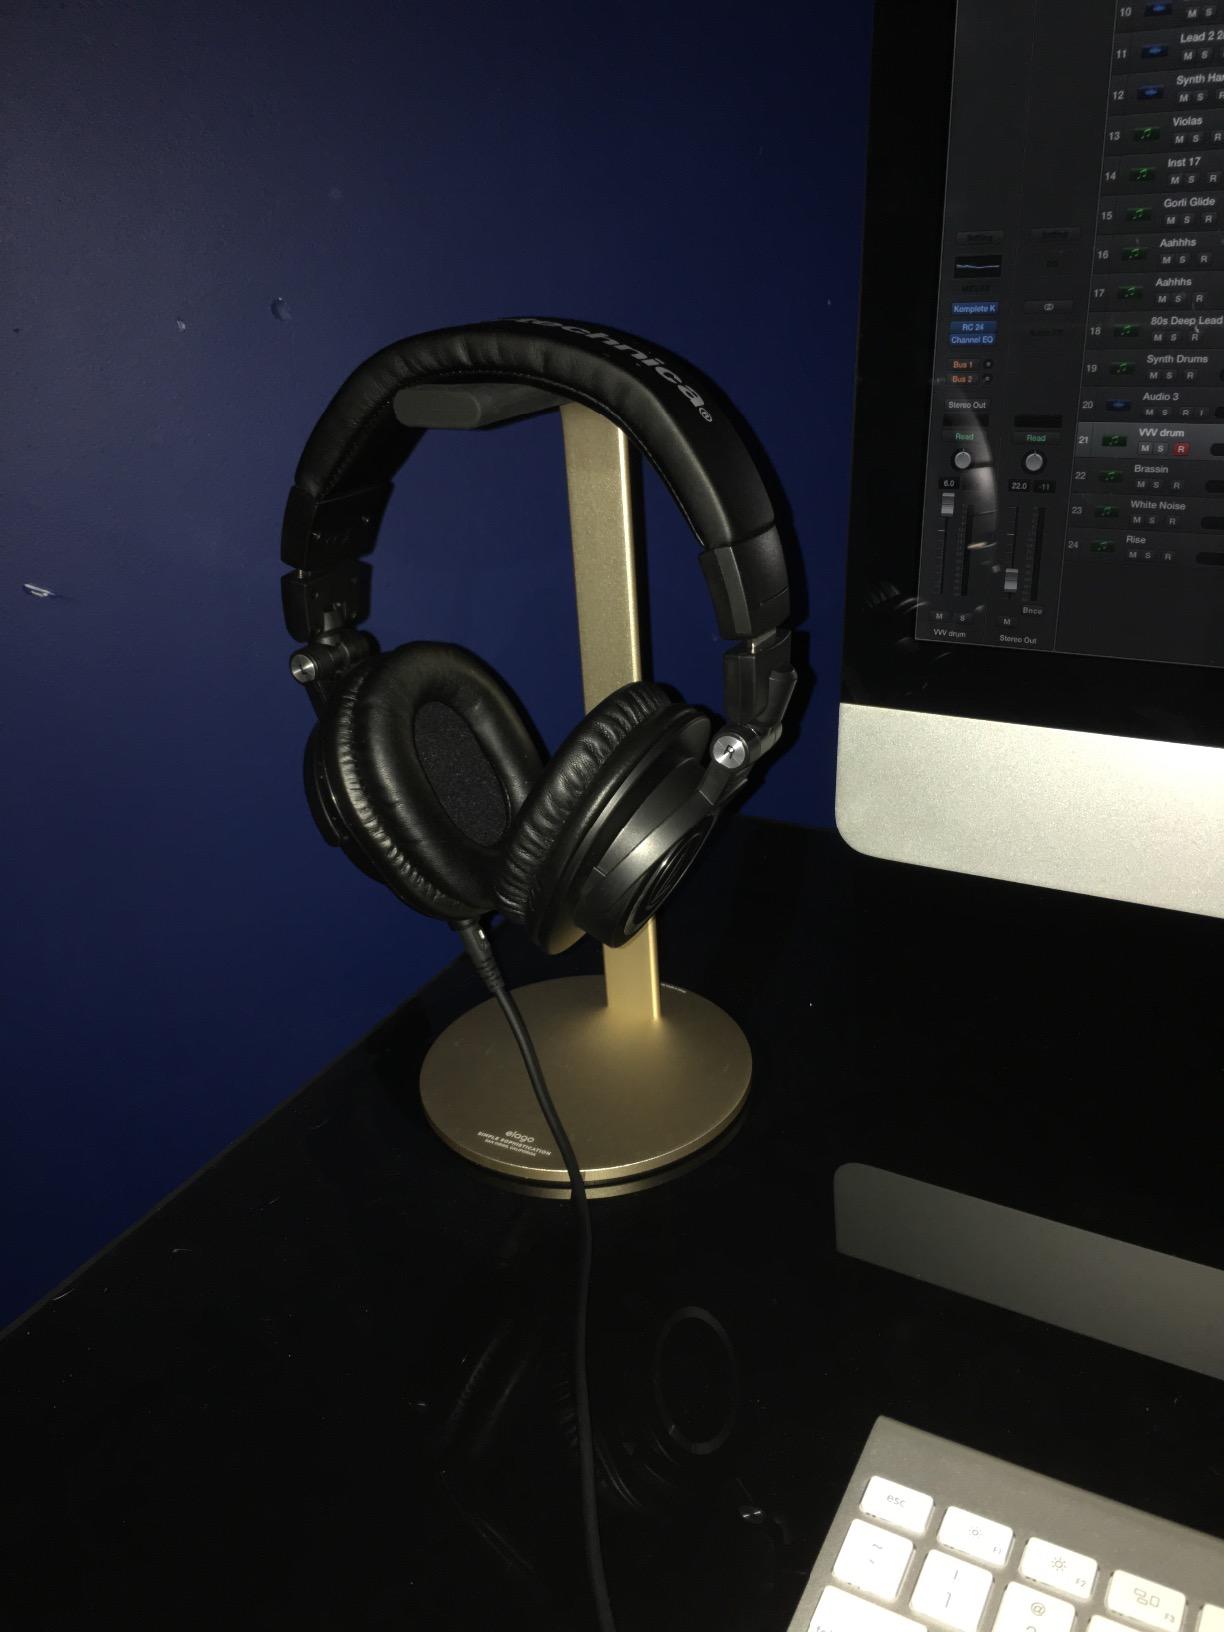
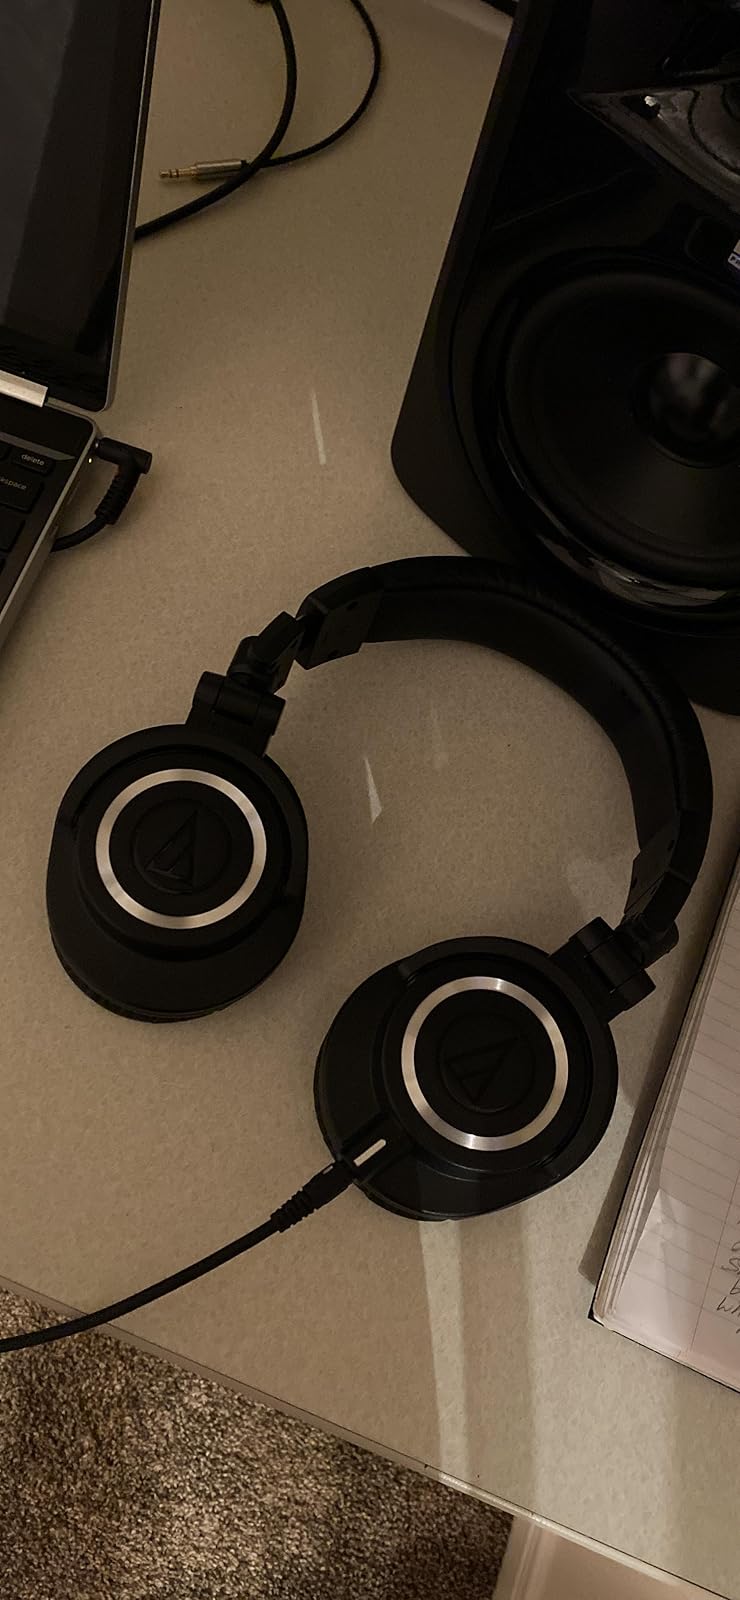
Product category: headphones
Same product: yes